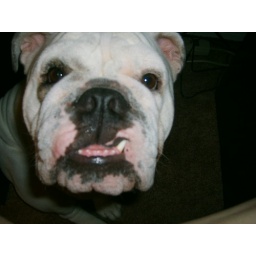
He is under the desk where I am on the computer that is his spot.